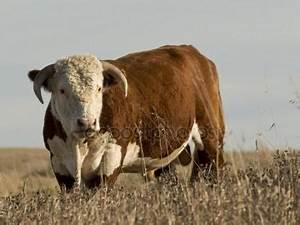
Label: mucca